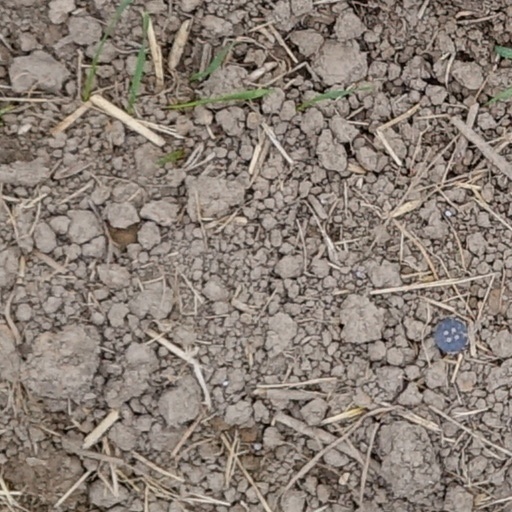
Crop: wheat